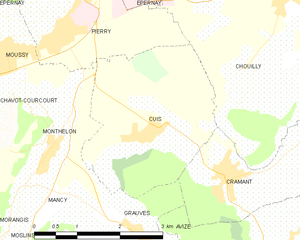
Cuis est une commune française située dans le département de la Marne en région Grand Est. Ses habitants sont appelés les Cuitats.